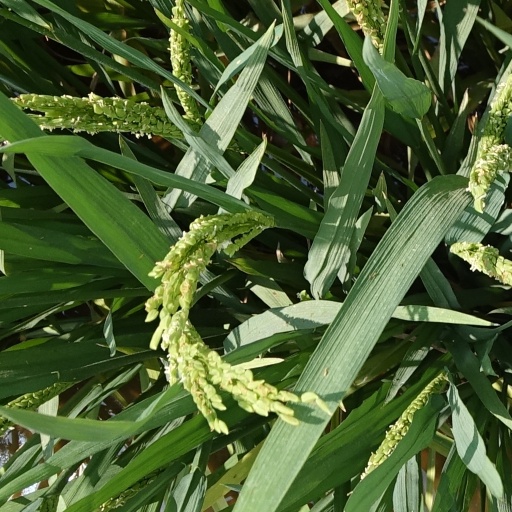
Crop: rice